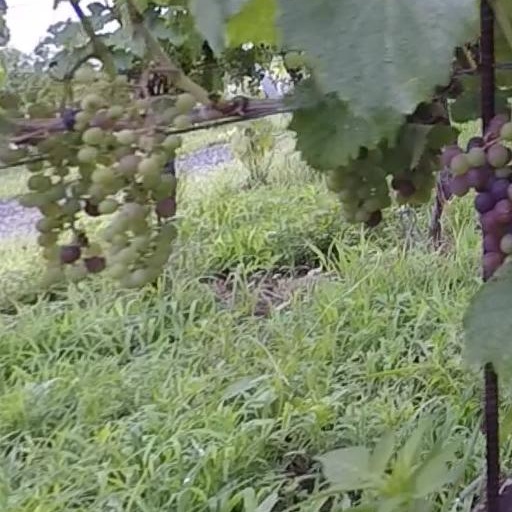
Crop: grape